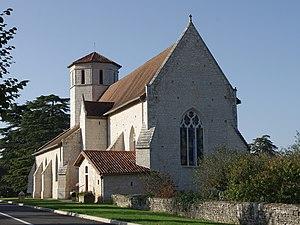
Église de Blanzay (XIIe et XVe siècles) avec un clocher roman octogonal et un chevet gothique. Blanzay, Vienne, France